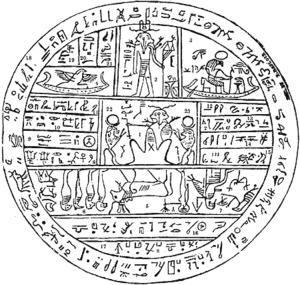
Le Livre d'Abraham est un livre canonique de l'Église de Jésus-Christ des saints des derniers jours. Ce livre est inclus dans la Perle de grand prix et contient un récit qu'aurait rédigé Abraham, le personnage de la Genèse, du temps où il était en Égypte. Le texte a été obtenu lorsque Joseph Smith a réalisé une traduction de papyrus égyptiens acquis par l'Église en 1835. Selon Smith, un rouleau de papyrus contenait les écrits d'Abraham, alors qu'un autre contenait les écrits de Joseph en Égypte, un autre personnage de la Genèse.